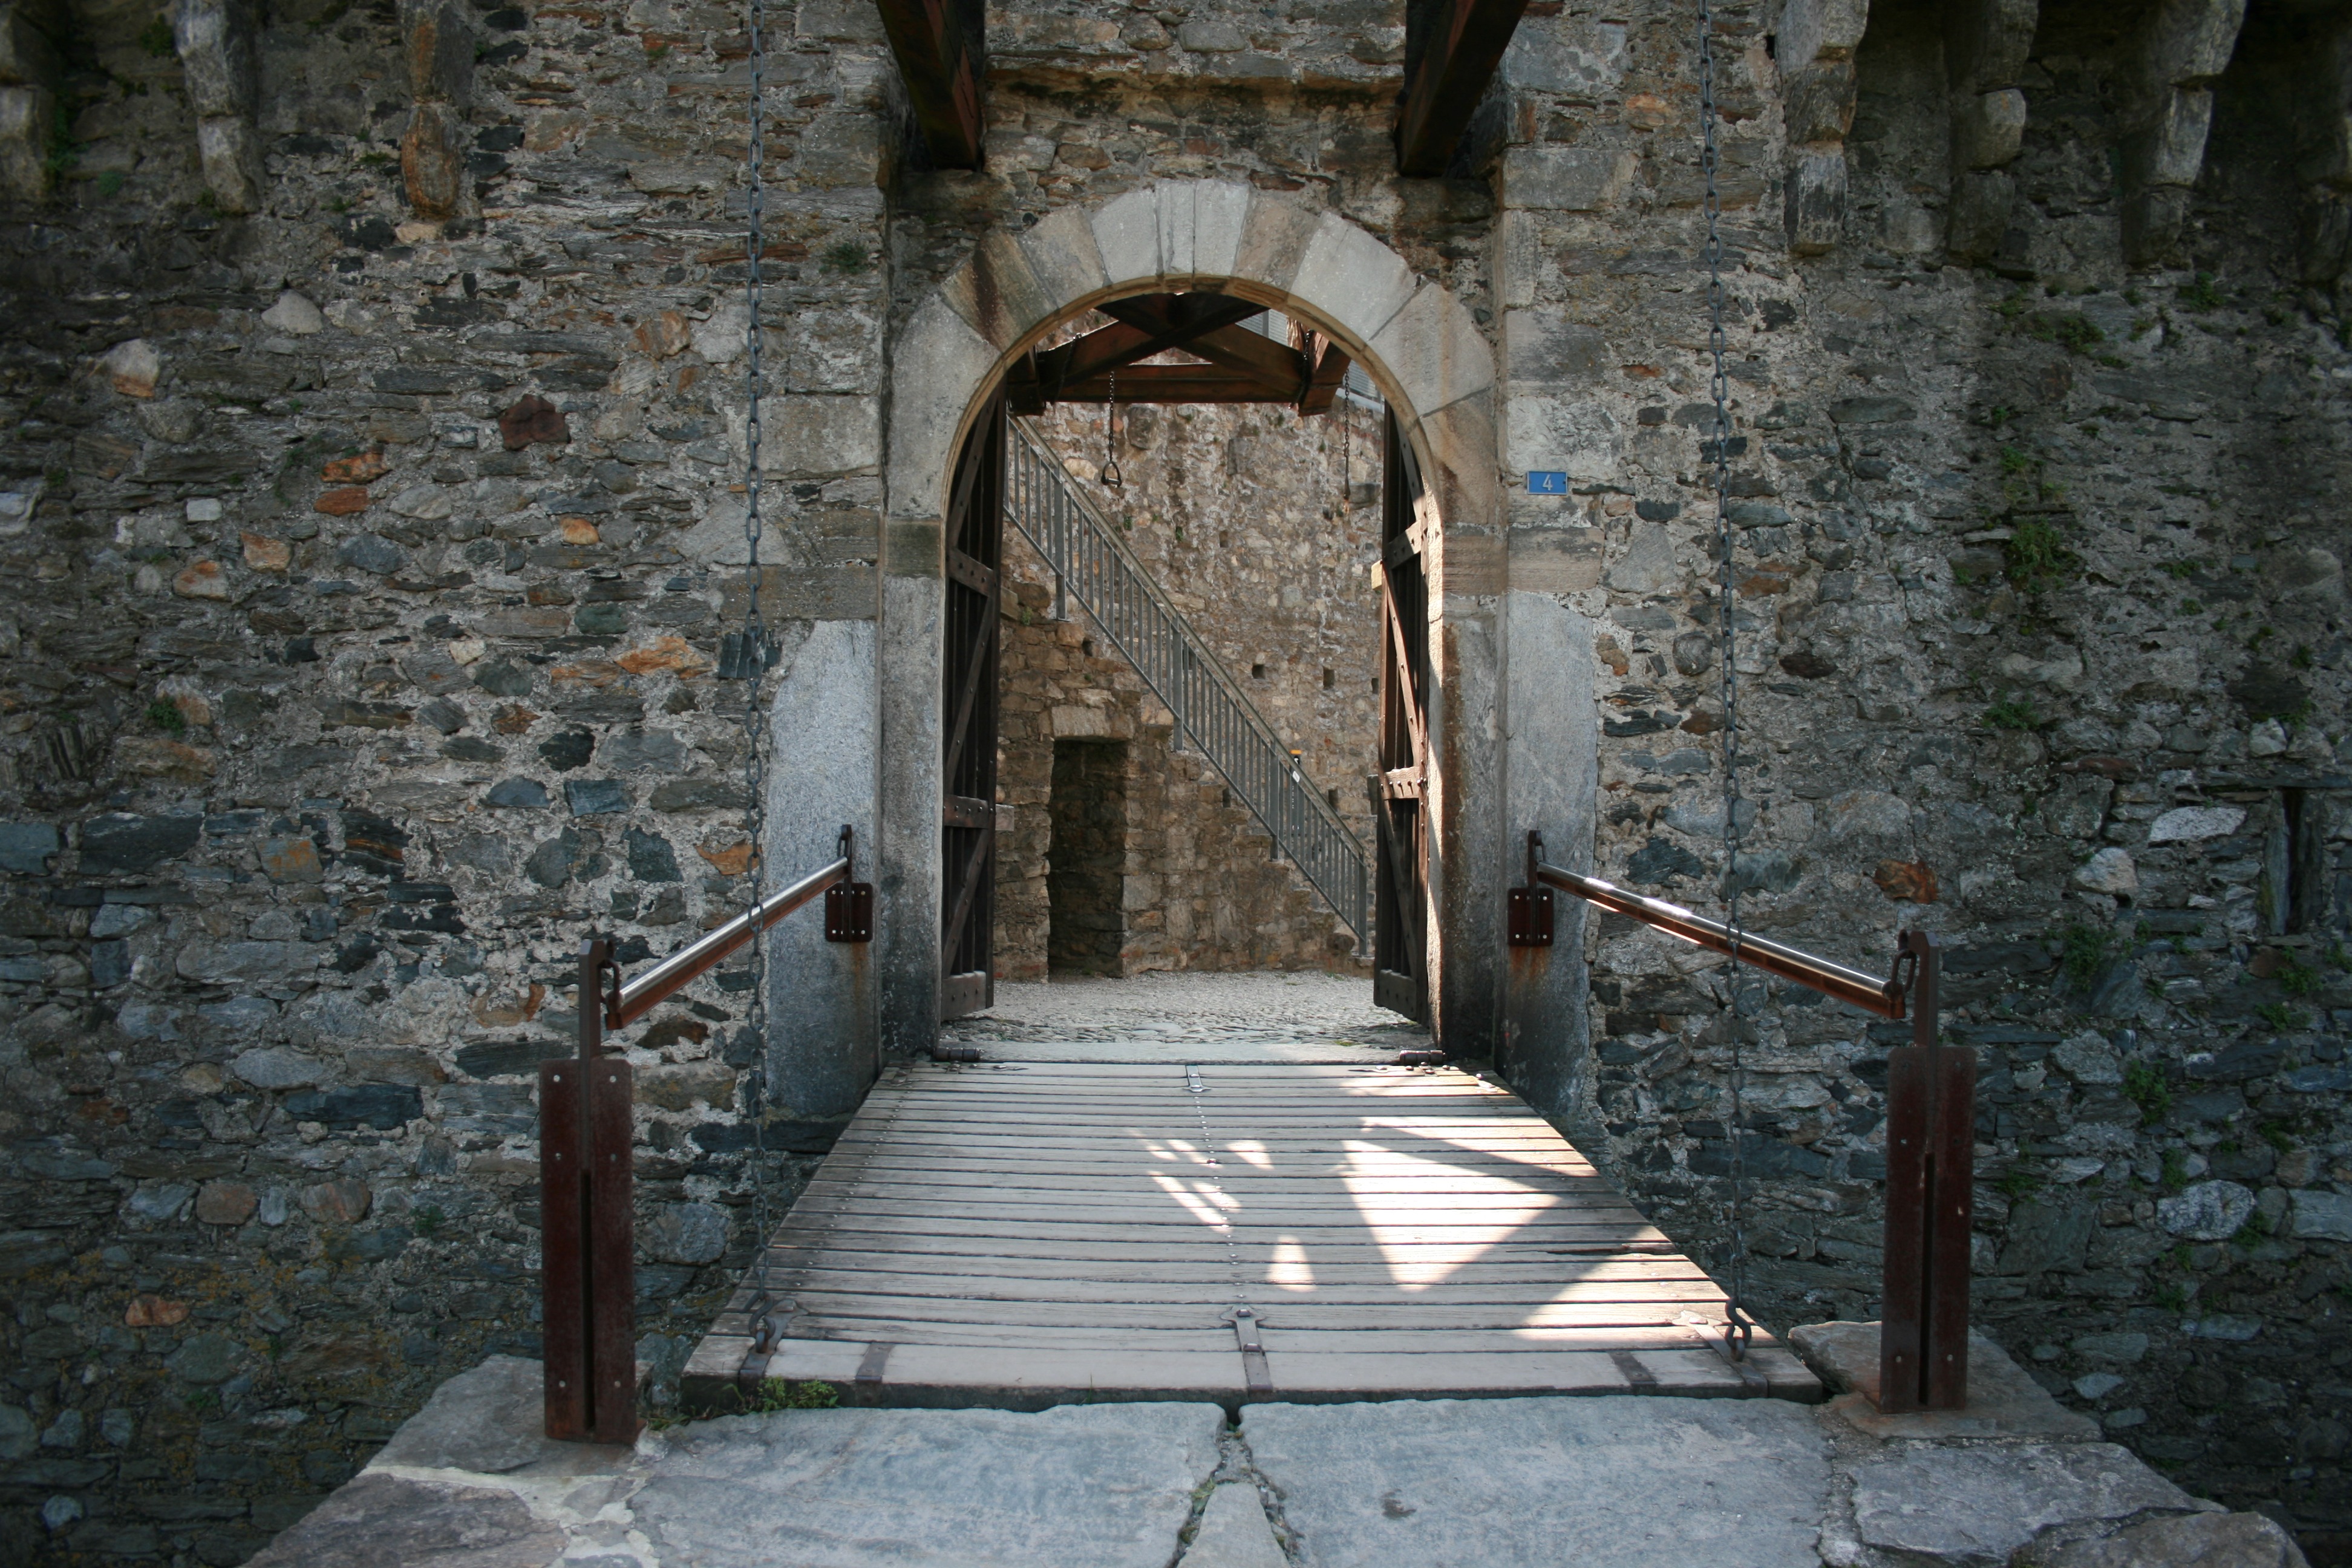
tree, bridge, window, building, alley, arch, facade, goal, ruins, switzerland, history, input, bellinzona, ticino, ancient history, castello di montebello, castelleo